Hugo Chávez

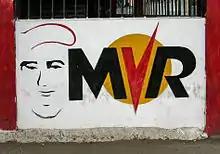
A painted mural in support of the Fifth Republic Movement (MVR) found in Barcelona, Anzoátegui, Venezuela

At the start of the election run-up, front runner Irene Sáez was backed by one of Venezuela's two primary political parties, Copei. Chávez's revolutionary rhetoric gained him support from "Patria Para Todos" (Homeland for All), the "Partido Comunista Venezolano" (Venezeuelan Communist Party) and the "Movimiento al Socialismo" (Movement for Socialism). Chávez received support from different sectors: the lower class felt that Chávez cared about their needs and would offer a solution to their problems; members of the middle class, frustrated with corruption and wishing for a strong-handed government, also supported; Chávez also received support from members of the old left, as well as the members of the militarist right wing, some of them nostalgic for the dictatorship of Marcos Pérez Jiménez. By May 1998, Chávez's support had risen to 30% in polls, and by August he was registering 39%. Voter turnout was 63%, and Chávez won the election with 56.2% of the vote.